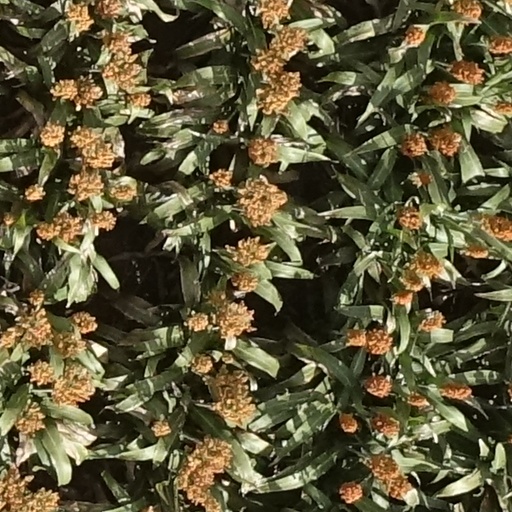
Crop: sorghum